Booth Island

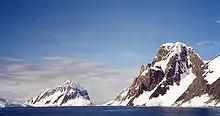
Booth Island (left) and Mount Scott (right) flanking the narrow Lemaire Channel

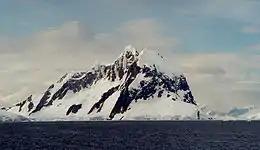
Booth Island

First charted by the FrAE under Doctor Jean-Baptiste Charcot, 1903-05, and named by him after the Hopital de la Salpetriere, a Paris hospital where his father, Doctor Jean Martin Charcot, founded a clinic for the treatment of nervous diseases.